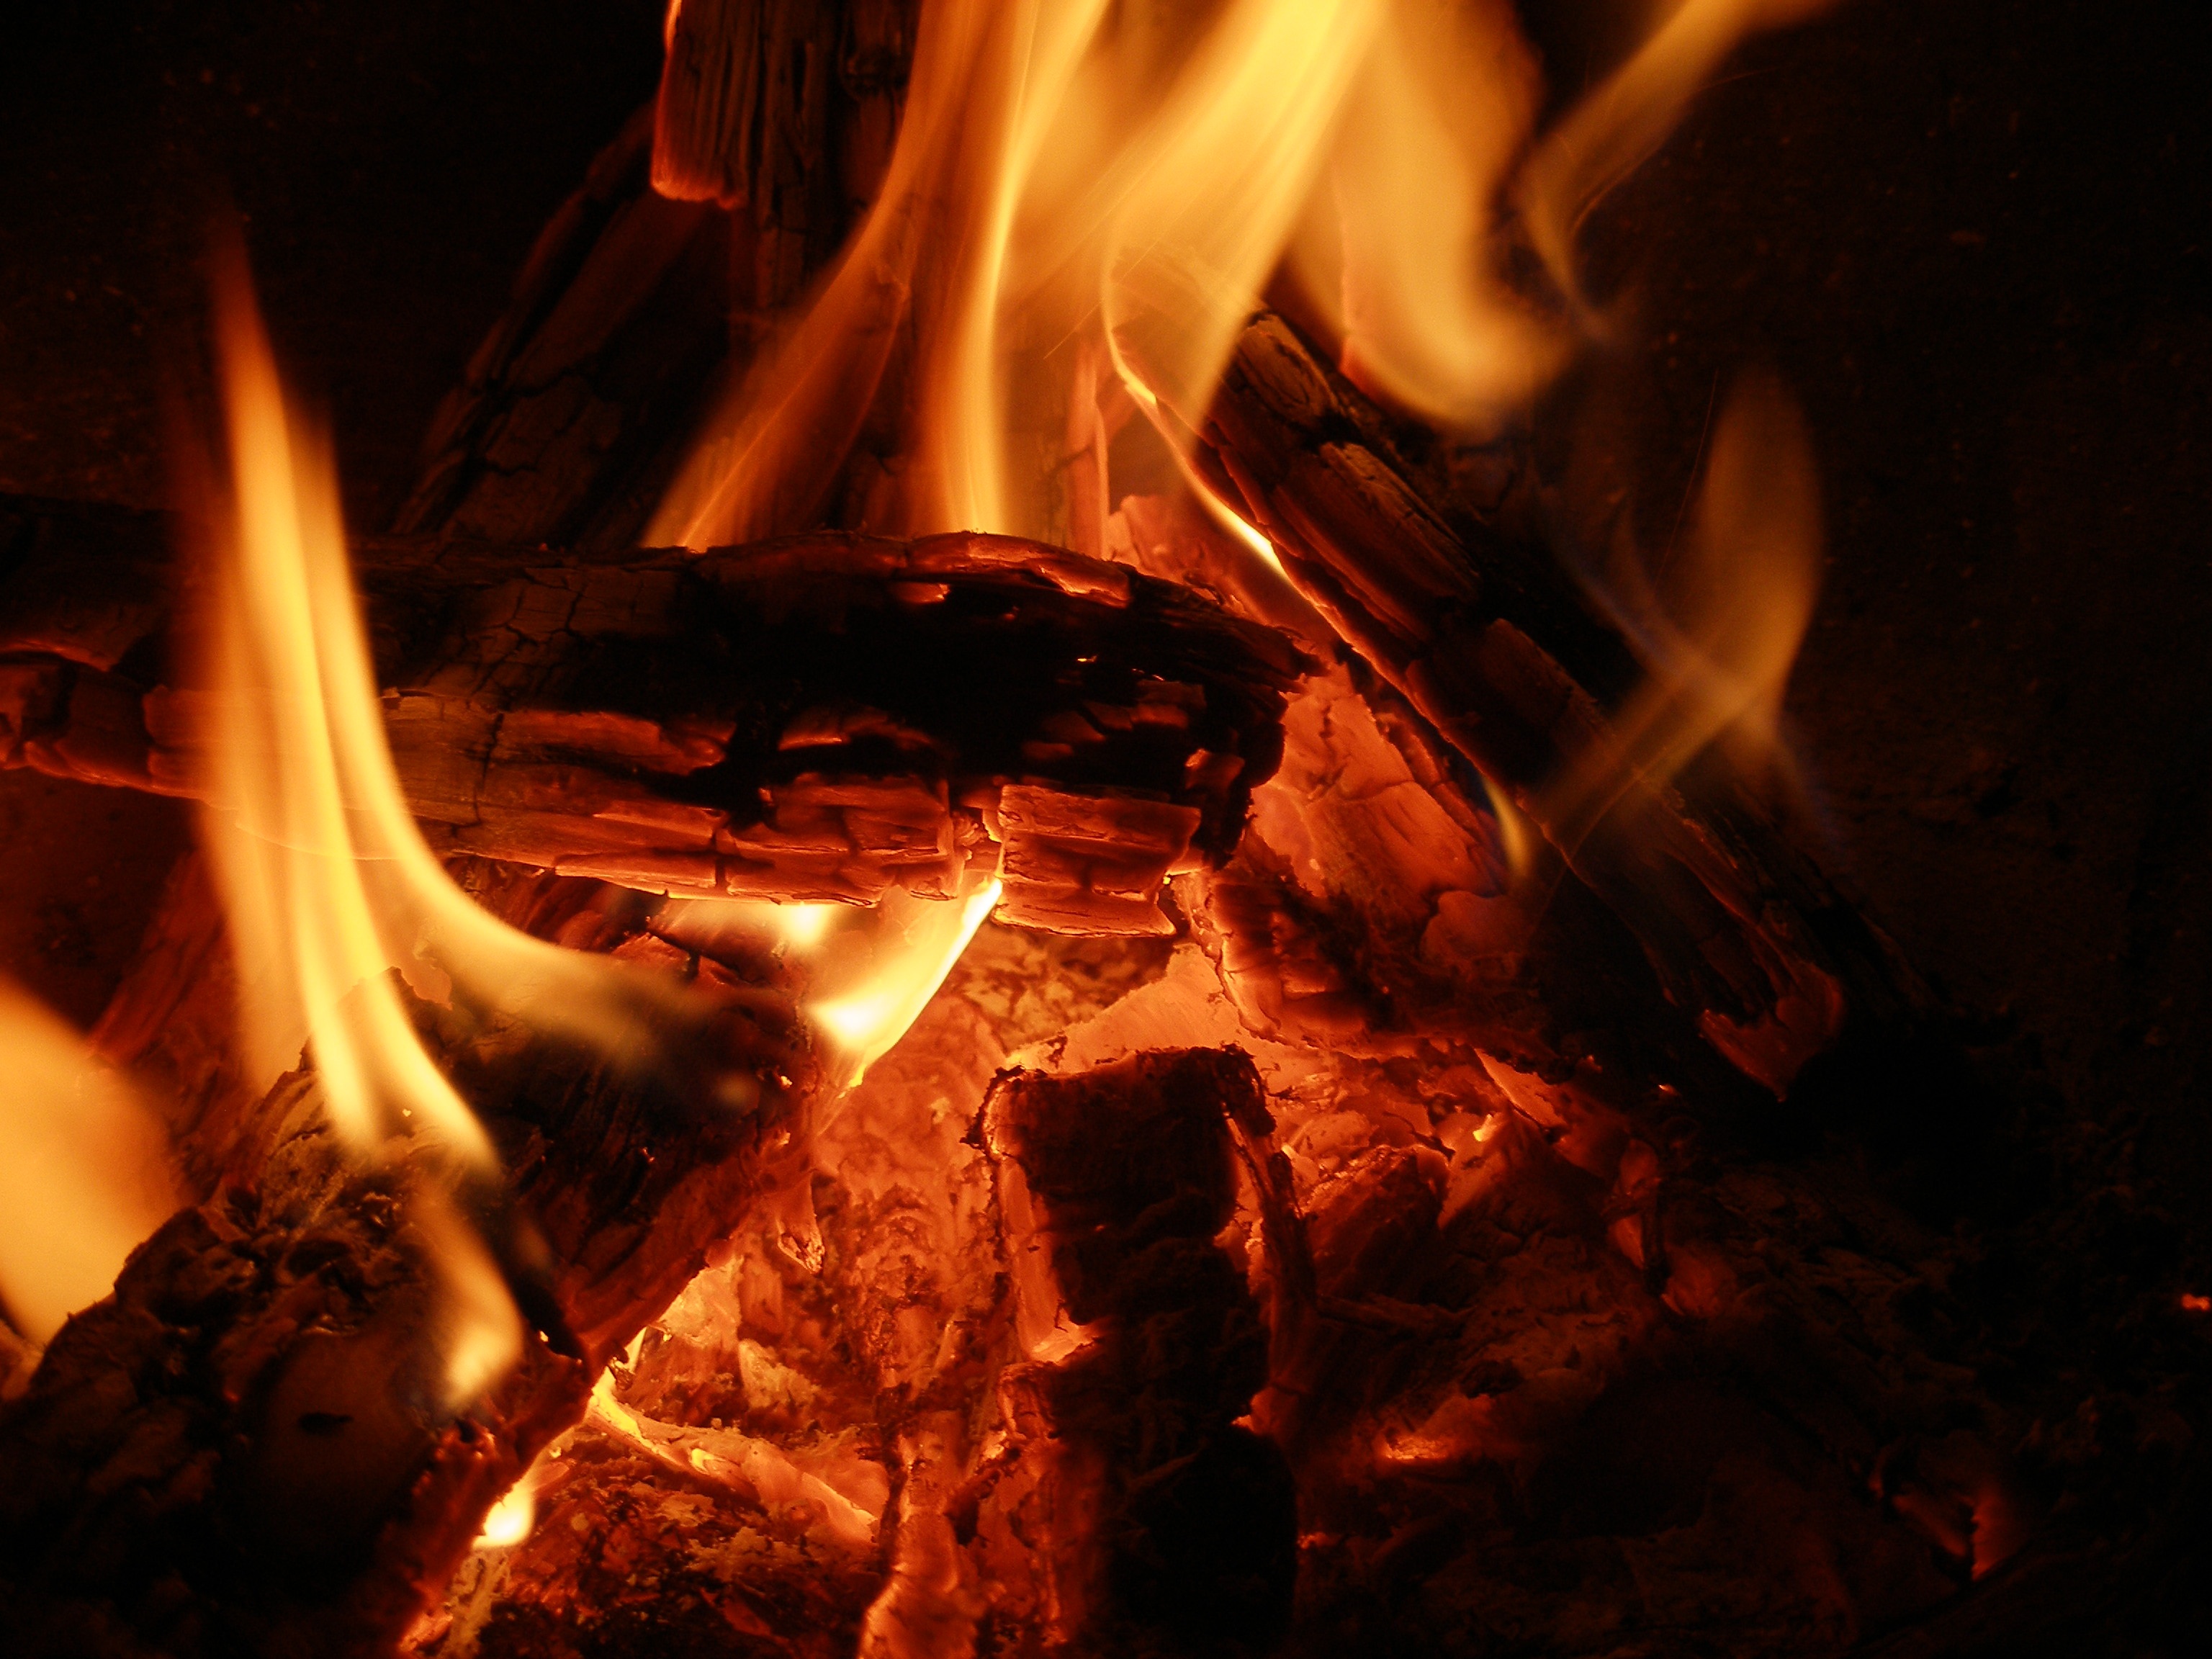
flame, fire, darkness, campfire, bonfire, burn, geological phenomenon